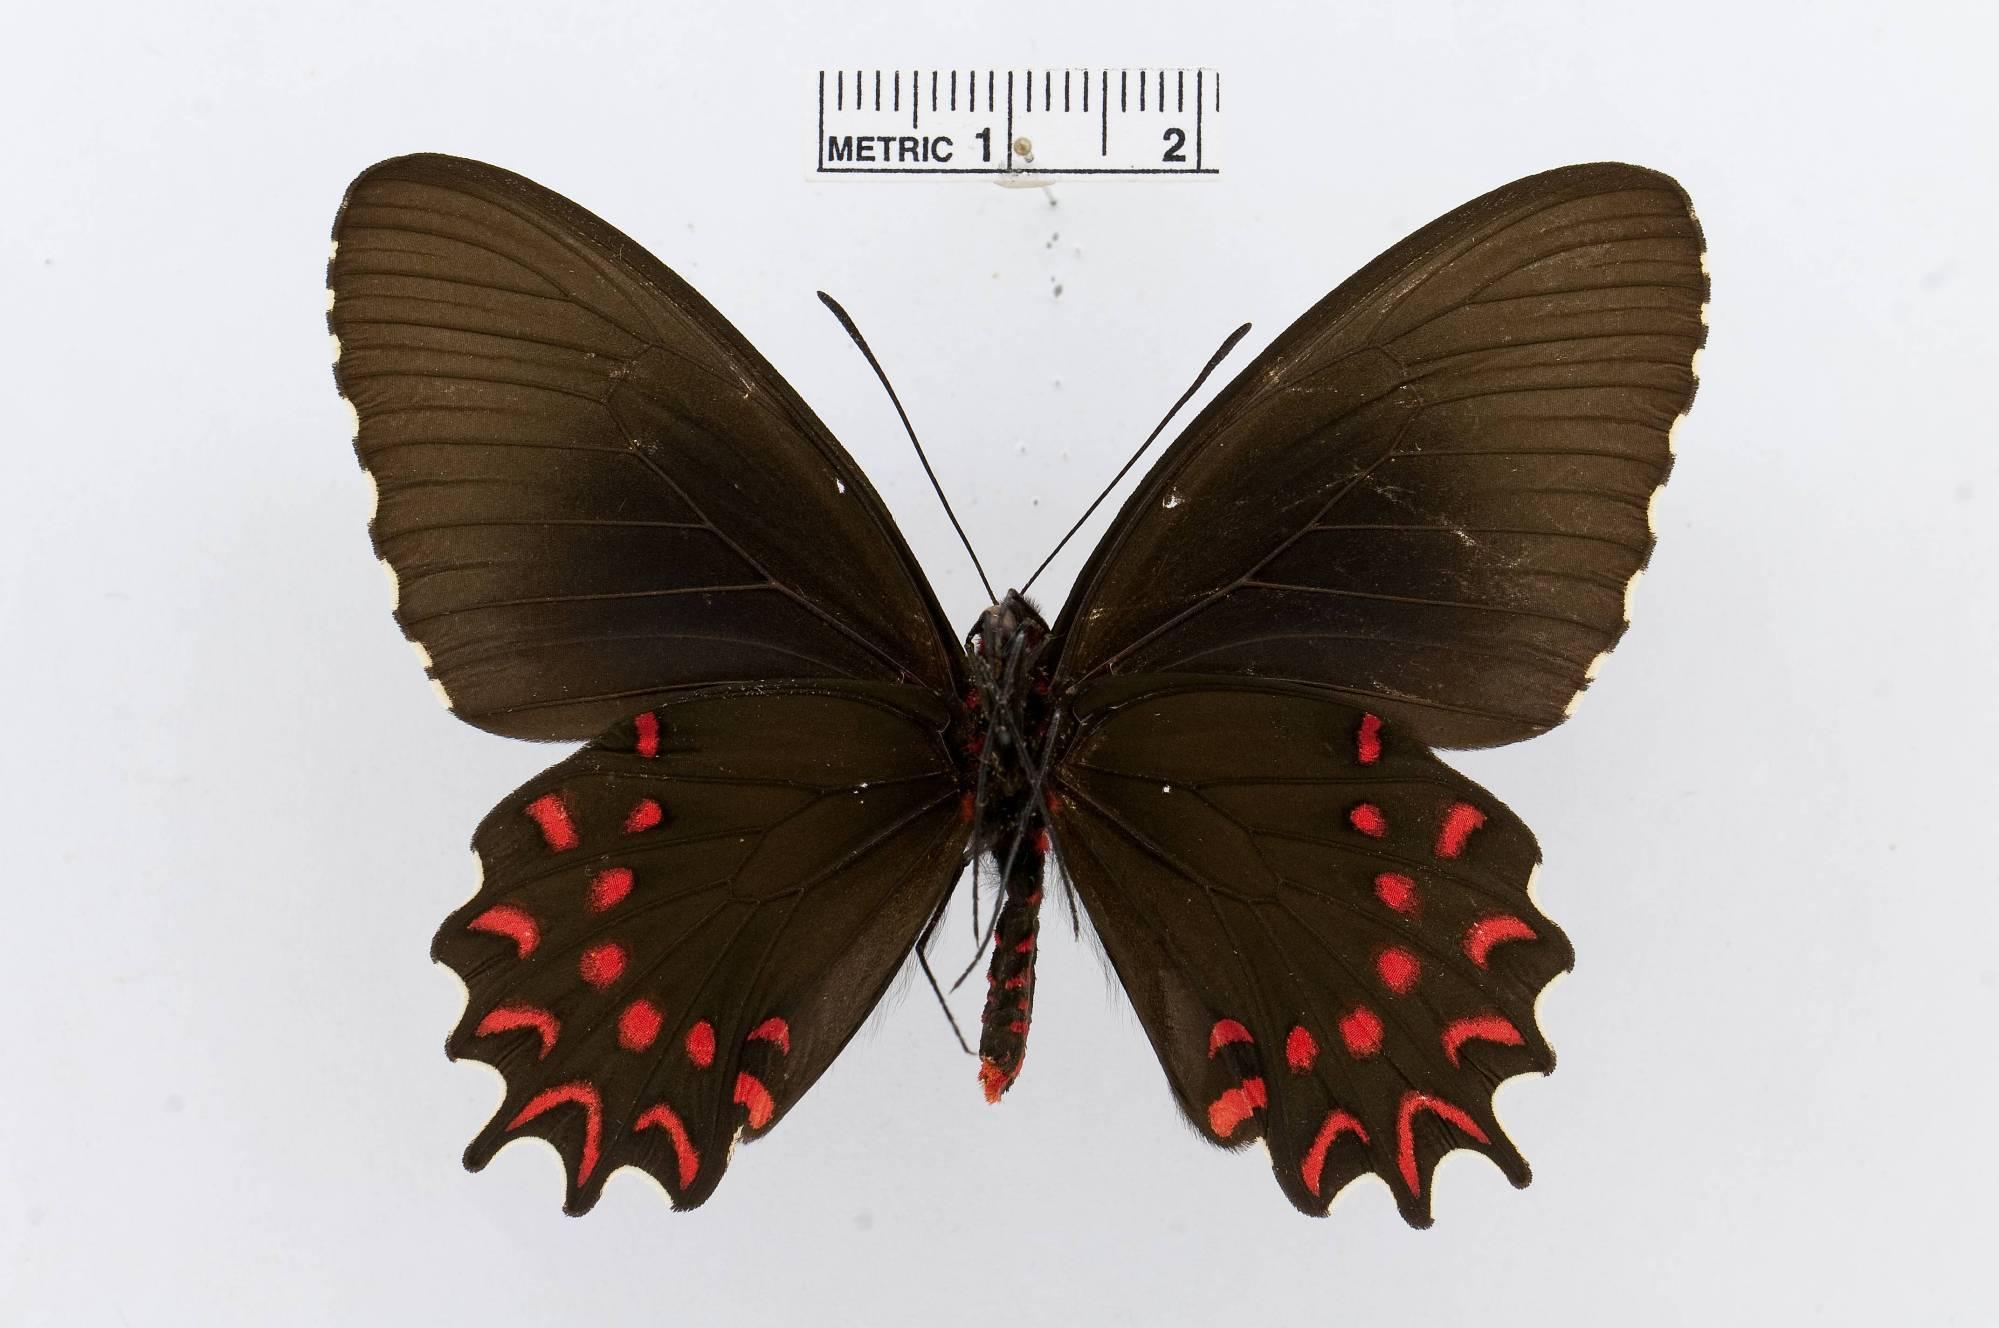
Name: Parides photinus
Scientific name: Parides photinus
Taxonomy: Animalia, Arthropoda, Insecta, Lepidoptera, Papilionidae, Papilioninae
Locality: San Pedro Sula, [Not Stated], Honduras
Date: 24 Dec 1978